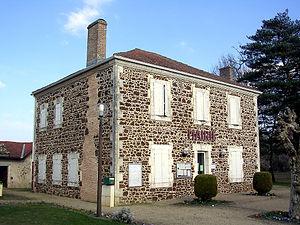
Mairie de Liposthey, dans le département français des Landes
La garluche ou pierre des Landes est un grès ferrugineux, état évolué de l’alios. Employée primitivement comme matériau de construction, elle a surtout servi de matière première à l'industrie sidérurgique dans les Landes, principalement pendant la Révolution industrielle dans le courant du XIXᵉ siècle.